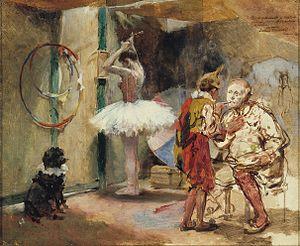
Un cirque est une troupe d'artistes, traditionnellement itinérante, qui comporte le plus souvent des acrobates, propose des numéros de dressage et de domptage d’animaux et donne des spectacles de clowns et des tours de magie. Plus généralement au XXIᵉ siècle, le cirque est un spectacle vivant populaire organisé autour d’une scène circulaire. Le terme cirque vient du latin circus, en référence à une enceinte circulaire.